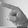
ASL letter: P